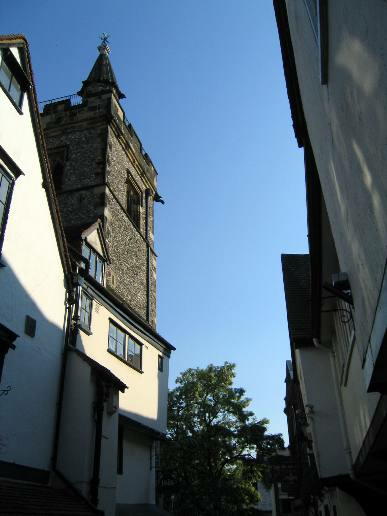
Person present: No